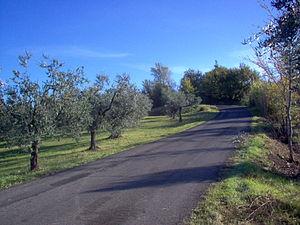
Salisano est une commune italienne de la province de Rieti dans la région Latium en Italie.